Blue jay

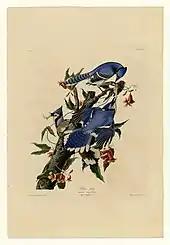
John James Audubon drawing circa 1830s

The blue jay measures from bill to tail and weighs , with a wingspan of . Consistent with Bergmann's rule, jays from Connecticut averaged in weight, while jays from warmer southern Florida averaged . There is a pronounced crest on the head, a crown of feathers, which may be raised or lowered according to the bird's mood. When excited or aggressive, the crest will be fully raised. When frightened, the crest bristles outwards, brushlike. When the bird is feeding among other jays or resting, the crest is flattened on the head.